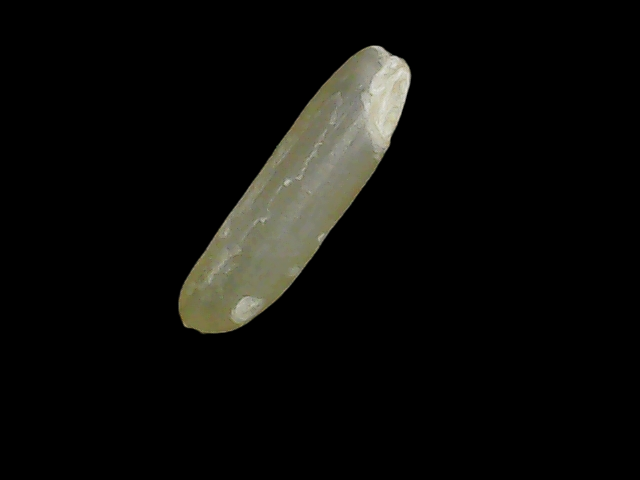
Rice variety: Binadhan19